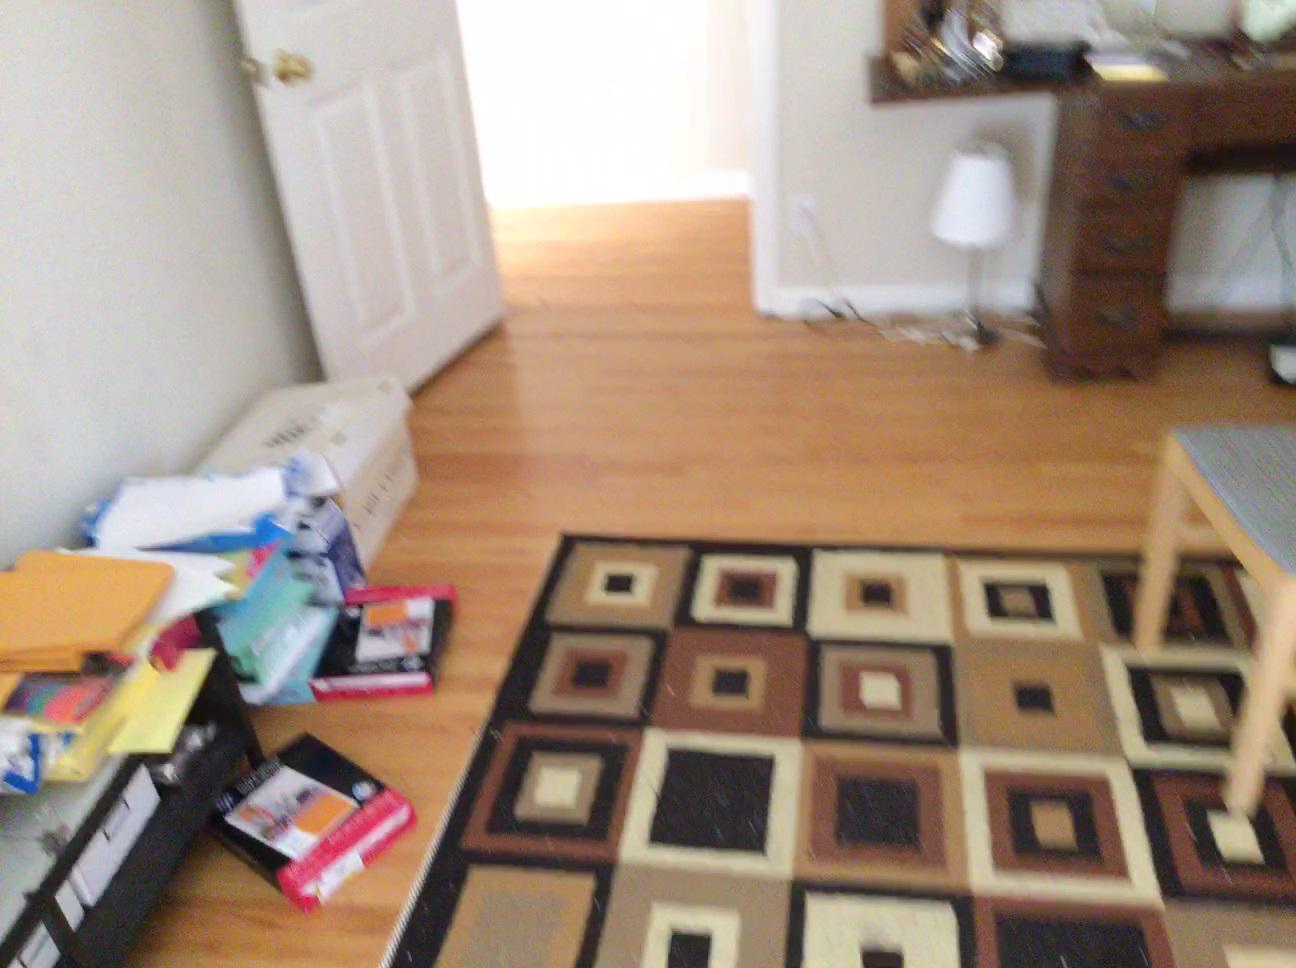
Question: Is the cabinet left of the doorframe from the second object's perspective? Final answer should be yes or no.
Answer: No